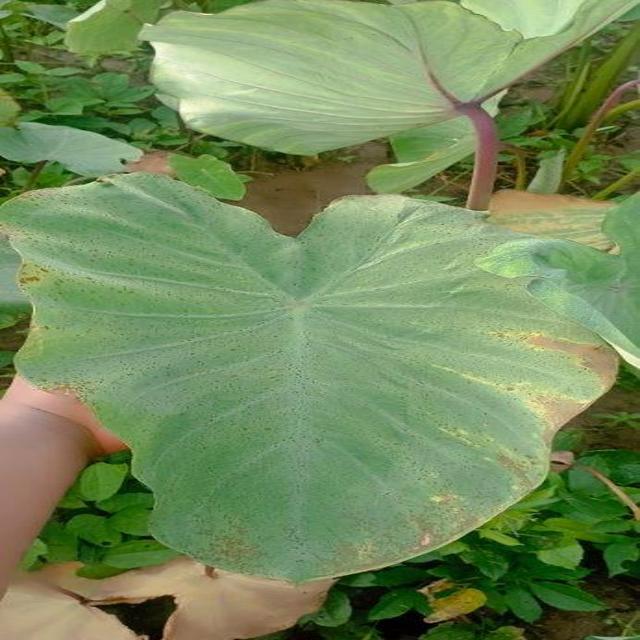
Label: Mid_Blight